Académie Vitti

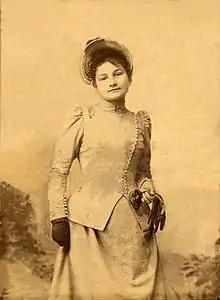
Maria Caira

Antonio Caira posed as a blacksmith for the French 100 franc banknote drawn by Luc-Olivier Merson (1846–1920).